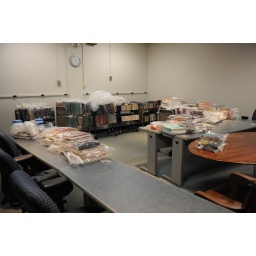
Mold was found in the Library of the 1st floor in new compact shelves in lots of reference books